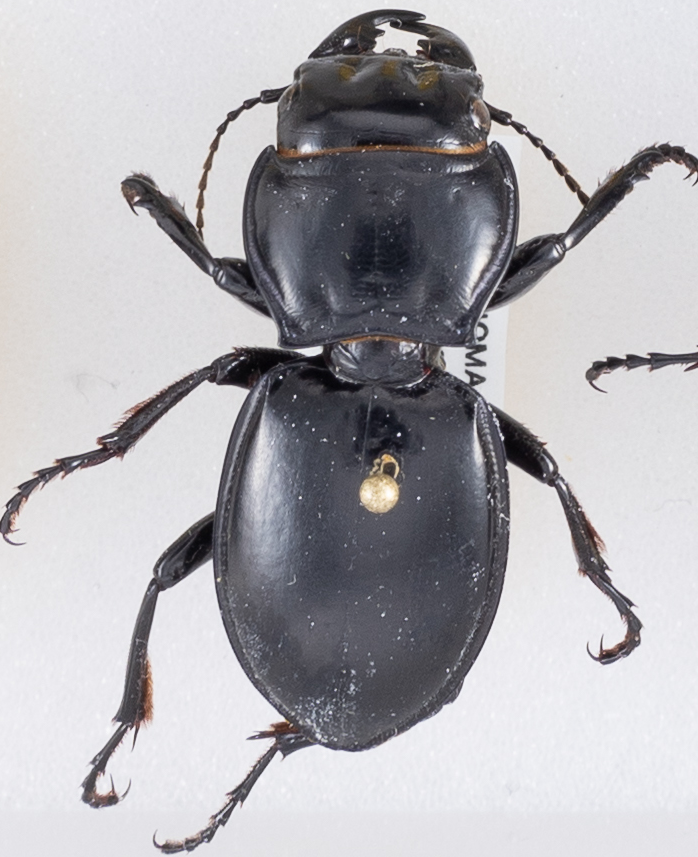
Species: Pasimachus californicus
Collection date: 2018-08-22
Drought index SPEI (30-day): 0.454
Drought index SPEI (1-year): -1.01
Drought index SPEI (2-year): -0.54